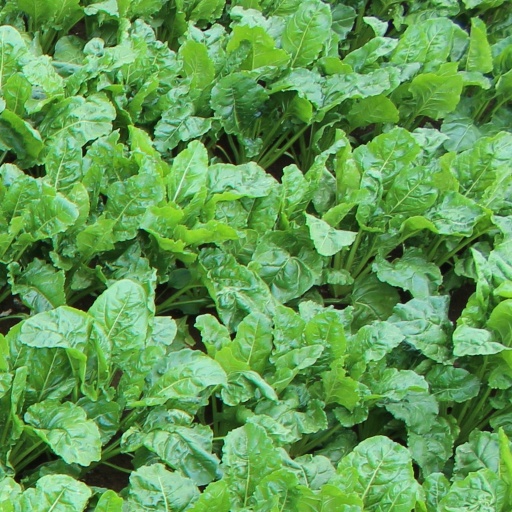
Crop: sugar beet